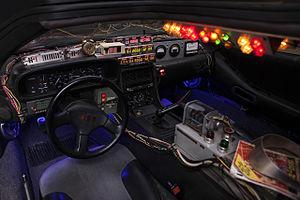
La DeLorean est une automobile de fiction, une machine à voyager dans le temps popularisée par la trilogie cinématographique Retour vers le futur.